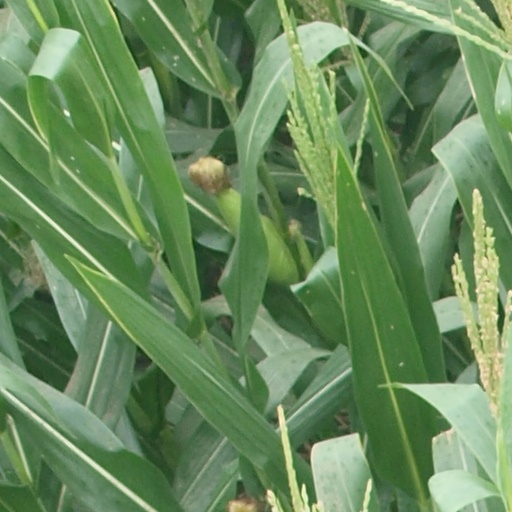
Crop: maize; corn